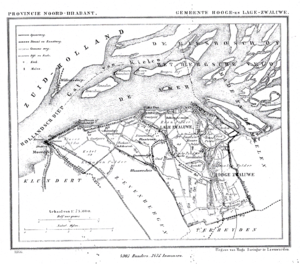
Hooge en Lage Zwaluwe est une ancienne commune néerlandaise de la province du Brabant-Septentrional, située dans le nord-ouest de la province.